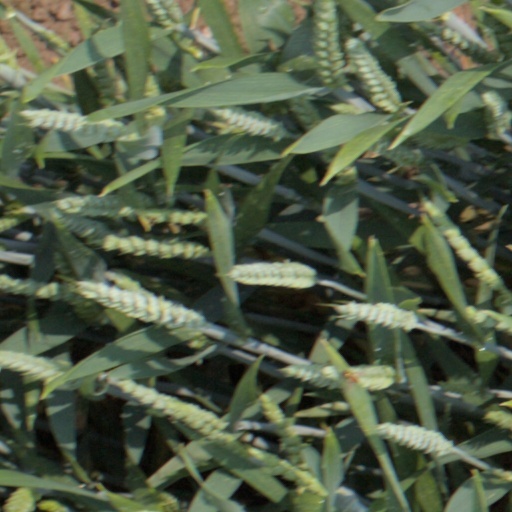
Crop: wheat